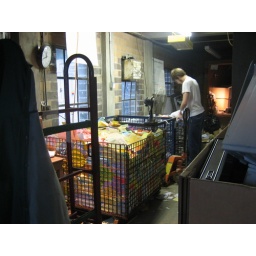
colored paper sorting in the recycling building